Texting while driving

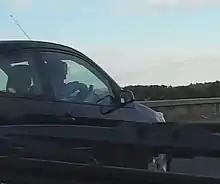
Driver texting while driving a car in the United Kingdom

Texting while driving, also called texting and driving, is the act of composing, sending, or reading text messages on a mobile phone while operating a motor vehicle. Texting while driving is considered extremely dangerous by many people, including authorities, and in some places has either been outlawed or restricted. As a form of distracted driving, texting while driving significantly increases the chances that a driver will be involved in a motor vehicle accident.